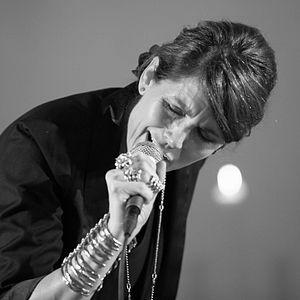
Kari Bremnes, est une compositrice et chanteuse norvégienne.